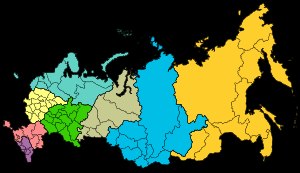
Ruslands administrative inddelinger / Andre typer underopdelinger / Føderale distrikter
Ruslands føderale distrikter
Rusland består af flere typer og niveauer af underinddelinger.